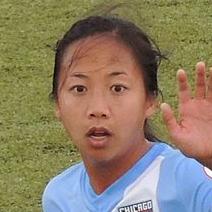
Age: 21